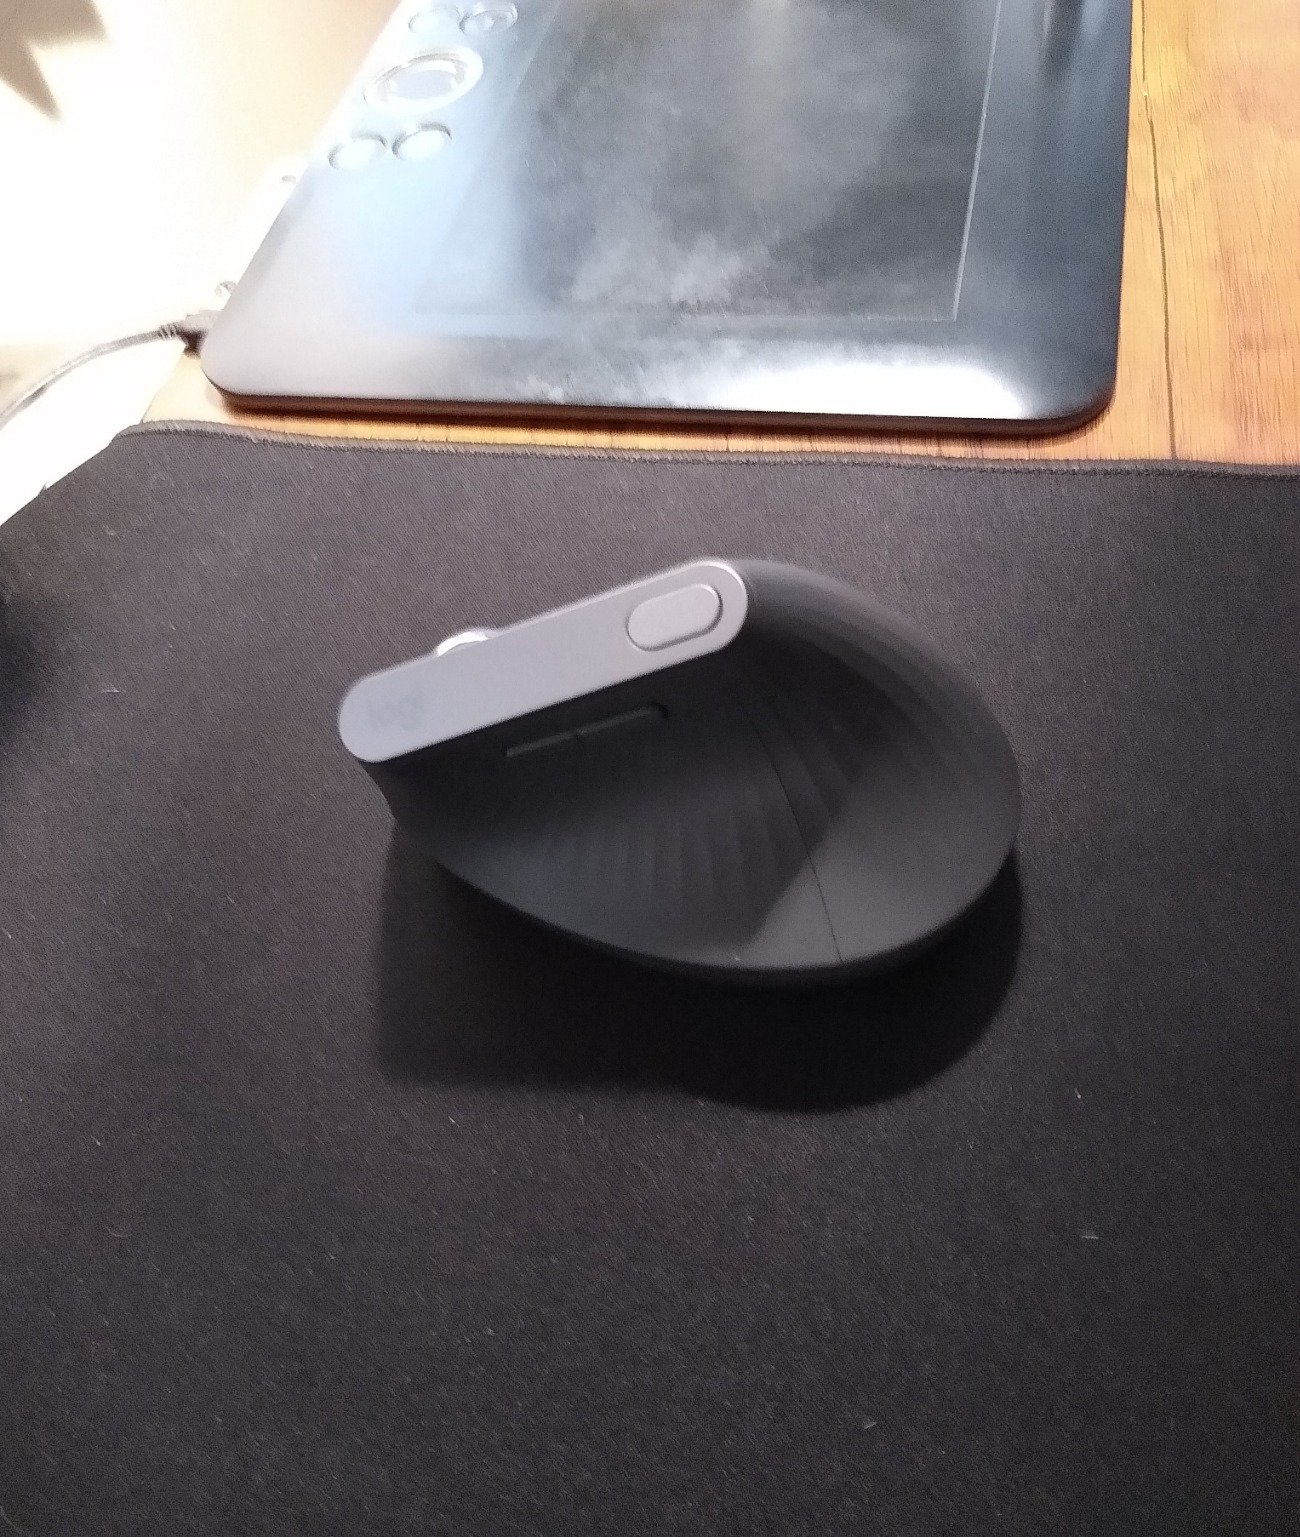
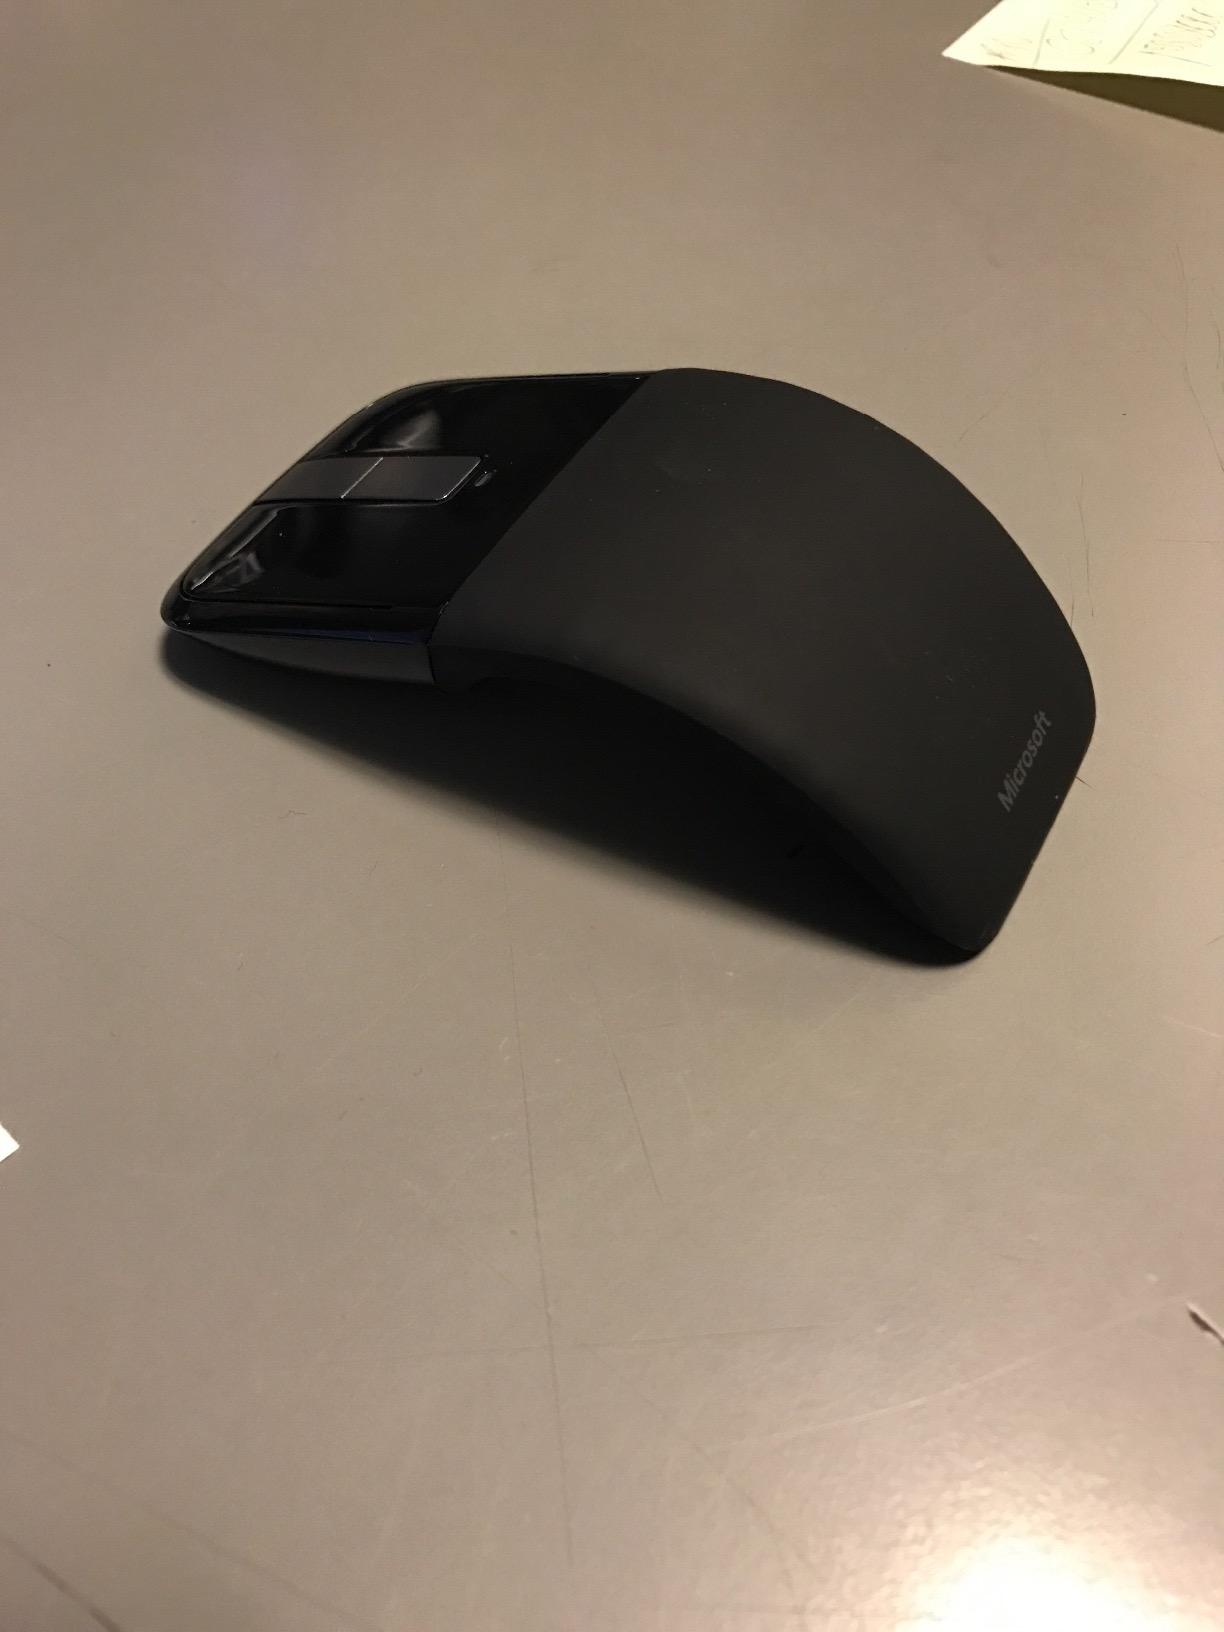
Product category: mouse
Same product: no